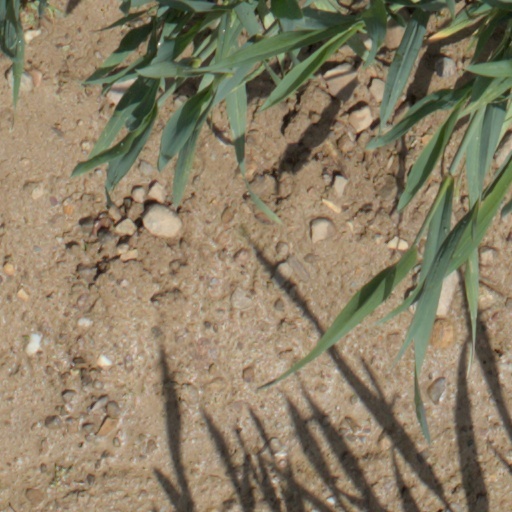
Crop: wheat